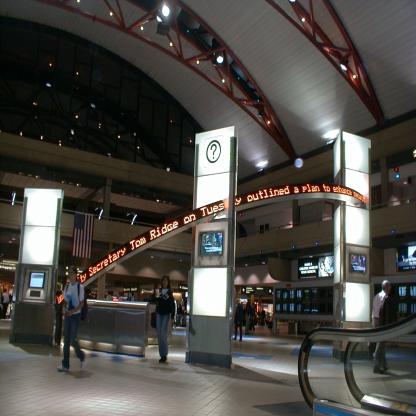
Scene: Indoor